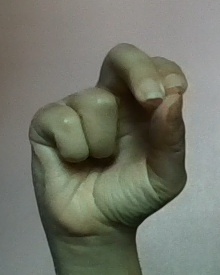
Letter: gaaf